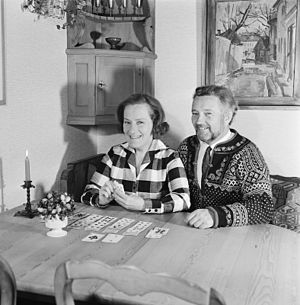
Døde i 2006 / Oktober
Døde i 2006 er en liste over notable personer, der er afgået ved døden i 2006.